Telecommunications in Cuba

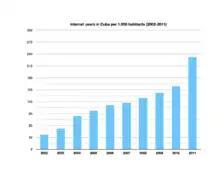
Internet users in Cuba per 1,000 inhabitants (2002-2011) according to Cuban state statistics ONE

Internet users: total: 6,353,020 percent of population: 57.15% (July 2018 est.) Ranking 76th in the world for total users.